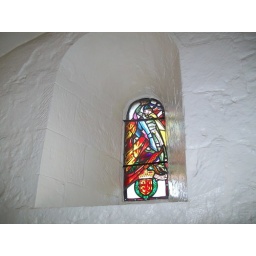
Stained glass in St. Margaret's Chapel, the oldest building in Edinburgh castle.